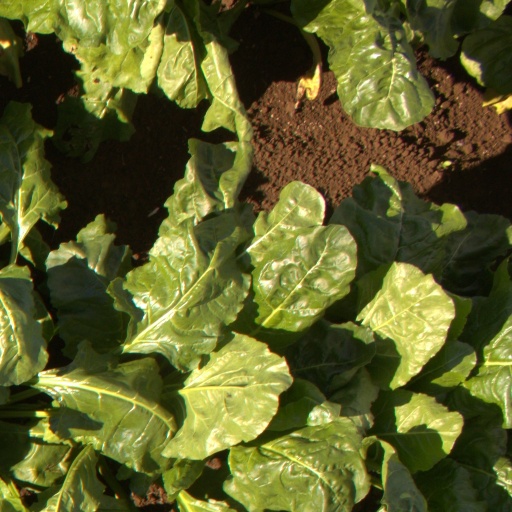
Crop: sugar beet